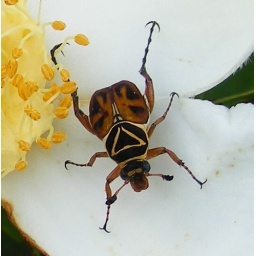
A quick flying insect on a flowering bay tree flower in SE Georgia